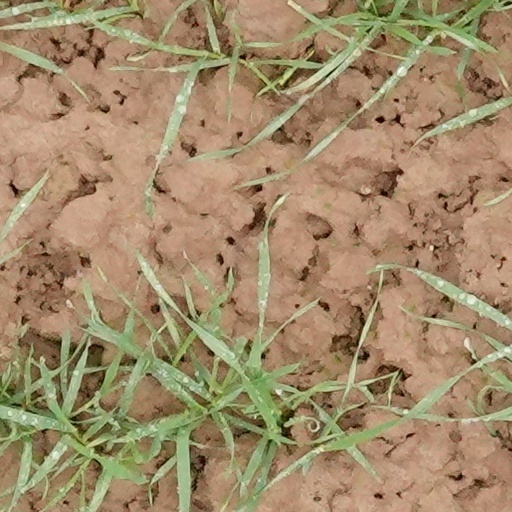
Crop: wheat